Yano Stamp

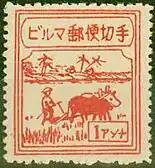
Stamp with a plowing cattle design sold after the Yano stamps. The face value of this stamp is "1アンナ(anna)". 1 anna equal to ≈0.063 of a rupee. "ビルマ郵便切手" means Burmese postage stamp.

However, the stamps could not be manufactured in time for the resumption date. Therefore, the stamps were hastily produced using the personal seal of Shizuo Yano, who was in charge of postal affairs at the site.